Yui Makino

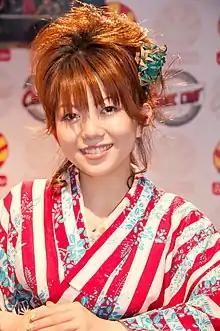
Yui Makino in 2009

is a Japanese actress, voice actress, singer, and pianist. She is best known for her work in the anime "" where she voices and some of the theme songs for the "Aria" anime series. She is associated with Amuse, Inc. One of her earliest voice acting performances was the character "Sister" in a short-anime movie "Bavel no Hon" when she was 10. She married singer Yutaro Miura in 2020.